Miaoyu

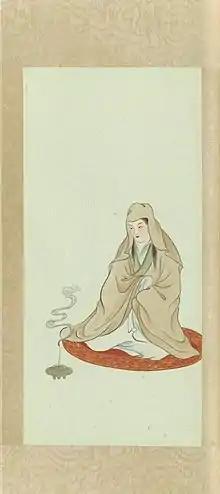
Miaoyu

Miaoyu is unusual. She esteems herself highly and, as a result, is proud and aloof but remains open to people she takes a liking to. Being extremely fastidious about cleanliness, she looks down on common people like Granny Liu and refuses to share the same tea cup the rustic granny uses. She is also a very talented poet and highly learned, maybe even more so than Shi Xiangyun and Lin Daiyu.